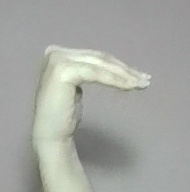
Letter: haa